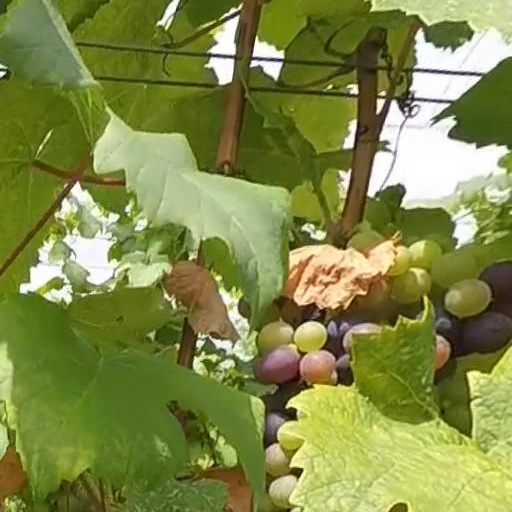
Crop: grape